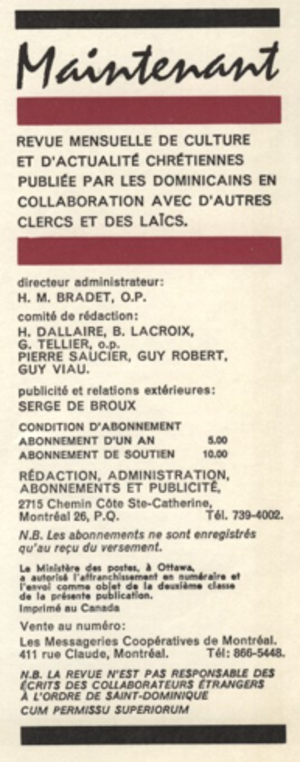
Cartouche du no 1 de la Revue Maintenant. Janvier 1962.
Maintenant est un périodique mensuel québécois fondé en 1962 par le père Henri-Marie Bradet, o.p. à la demande et sous l’autorité de l’Ordre des Dominicains au Québec, qui en est alors le propriétaire-éditeur.